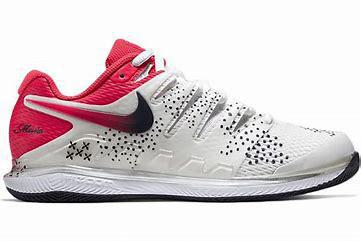
Brand: Nike
Model: Court Air Zoom Vapor X